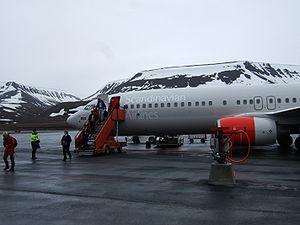
L'aéroport de Longyearbyen est un aéroport norvégien, situé dans l'archipel du Svalbard, sur l'ile du Spitzberg, à 3 km au nord ouest de la ville de Longyearbyen. C'est l'aéroport avec services réguliers le plus au nord du monde.